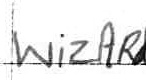
Label: Wizards